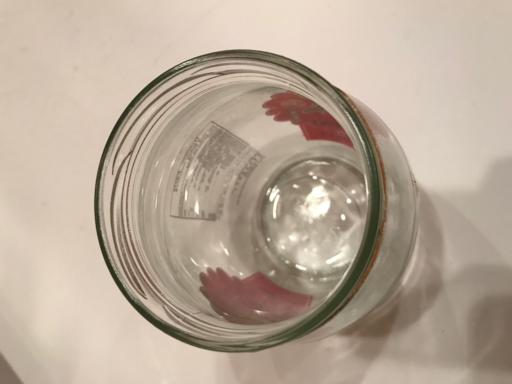
Label: glass